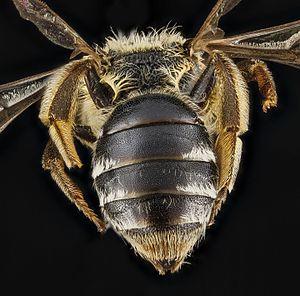
L’anatomie des insectes qui décrit la morphologie de leurs structures externes et internes, et les principales propriétés de ces structures, présente de nombreux points communs avec celle des Arthropodes du sous-embranchement des Hexapodes : le corps est segmenté, les biologistes appelant ces segments des métamères ; l'altération fonctionnelle de la métamérie, appelée tagmatisation, en lien avec l'adaptation aux milieux de vie très diversifiés, se traduit par un corps divisé en trois tagmes céphalique, thoracique et abdominal. La tête est spécialisée dans la fonction sensorielle et trophique avec notamment une paire d'antennes, de yeux composés et des pièces buccales, un thorax à fonction essentiellement locomotrice grâce à trois paires de pattes articulées, et un abdomen, dépourvu d'appendices autres que génitaux, qui a une fonction de digestion, d'excrétion et de reproduction. Les pièces buccales sont visibles et externes, d'où l'appellation ancienne d'Ectognathes ou insectes vrais, ce qui les distinguent des Entognathes, petite classe d'hexapodes, vraisemblablement paraphylétique, aux pièces buccales internes non apparentes.